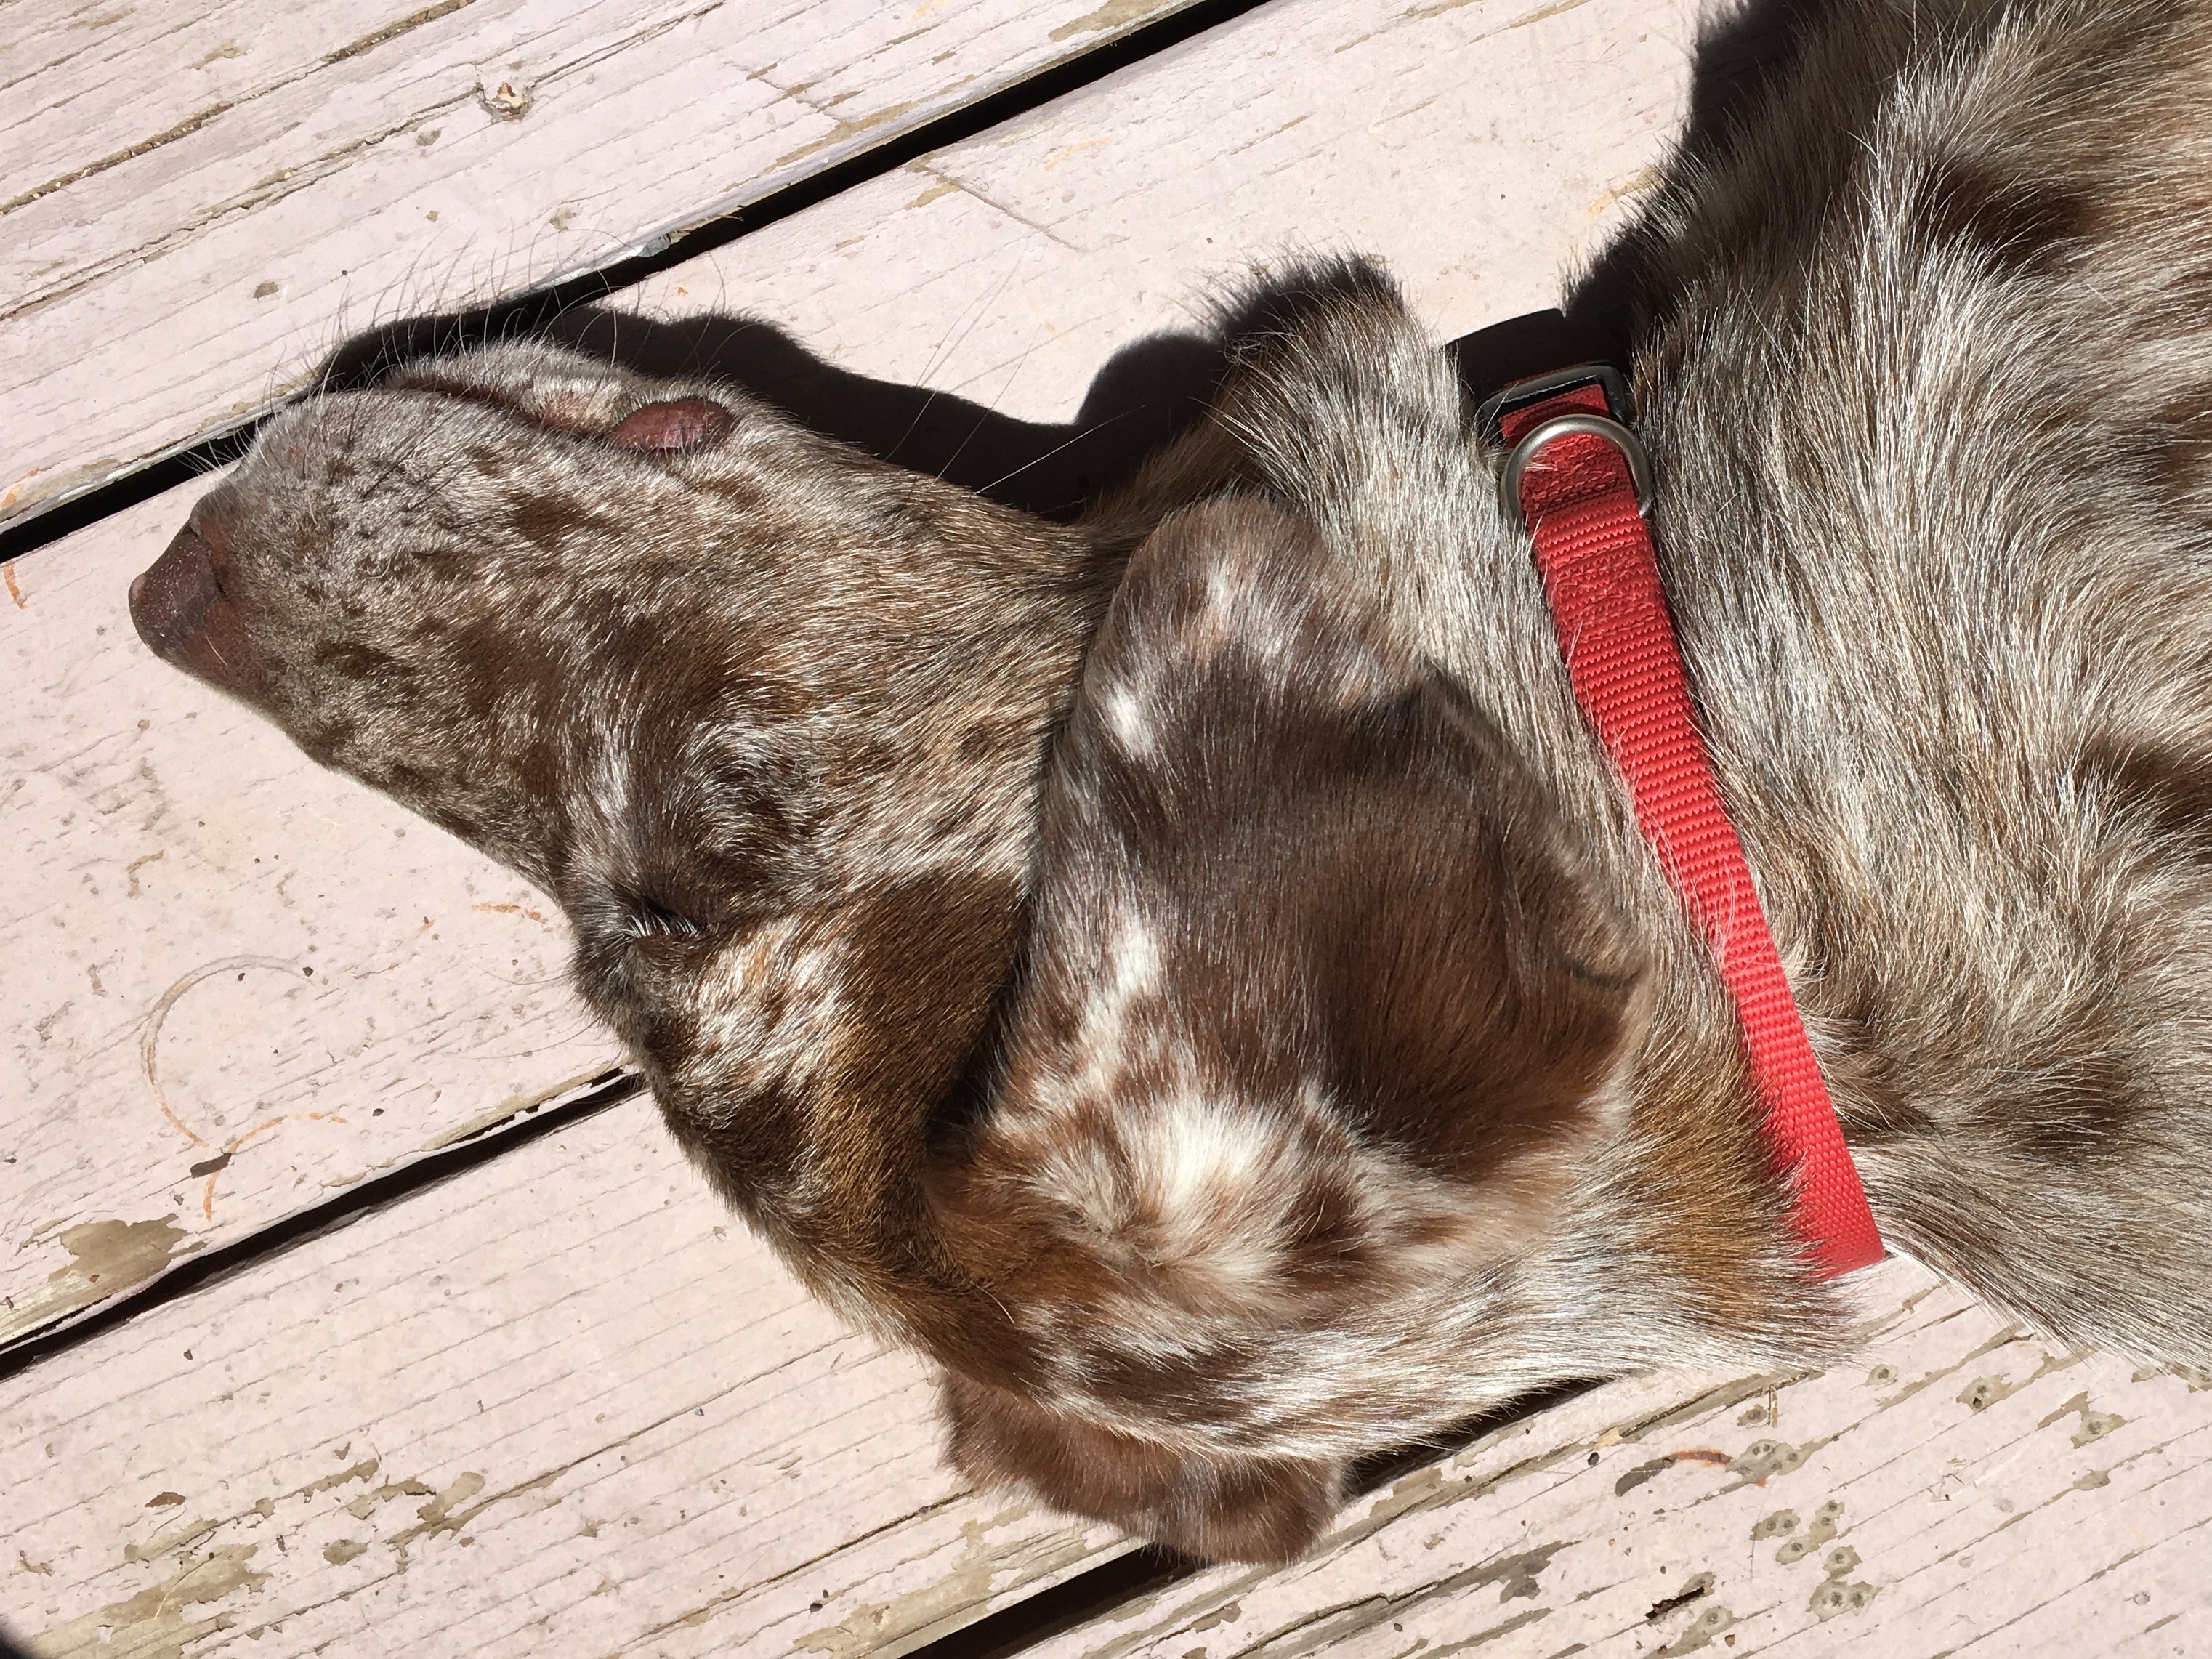
dog, fur, mammal, felix, dog like mammal